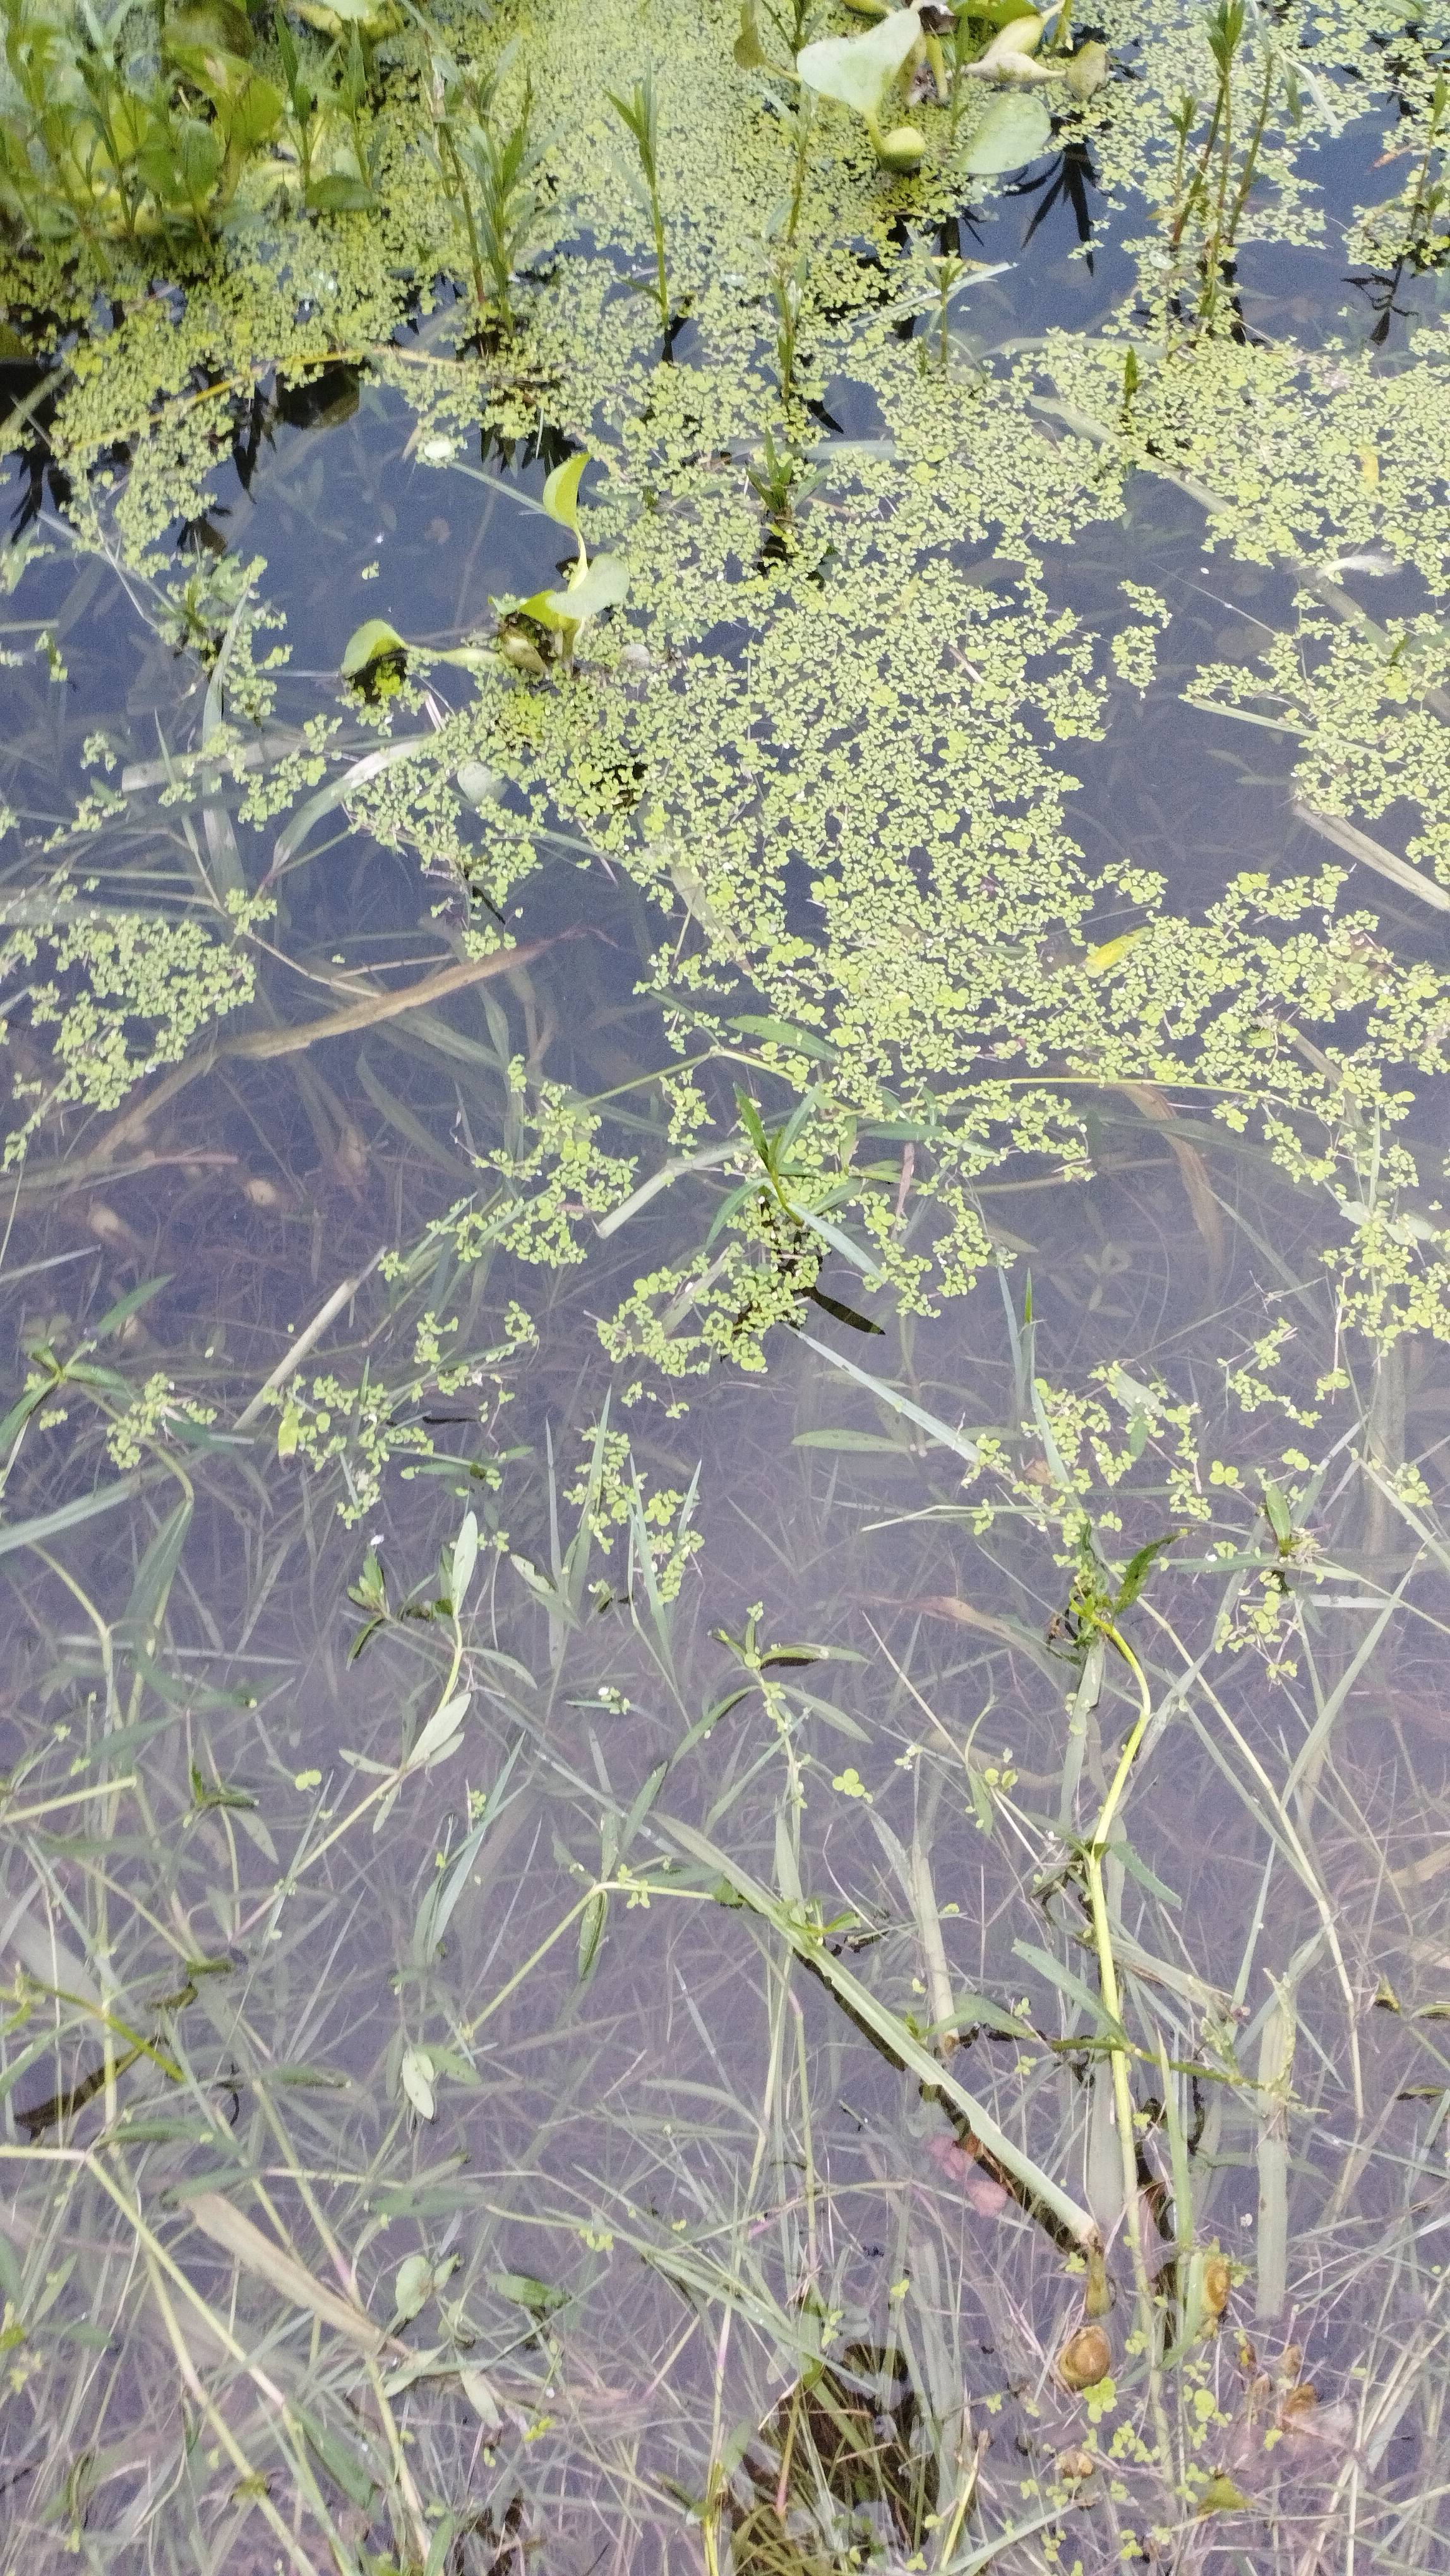
Species: Common Duckweeds (Lemna minor)